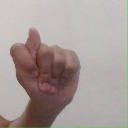
अक्षर: ट